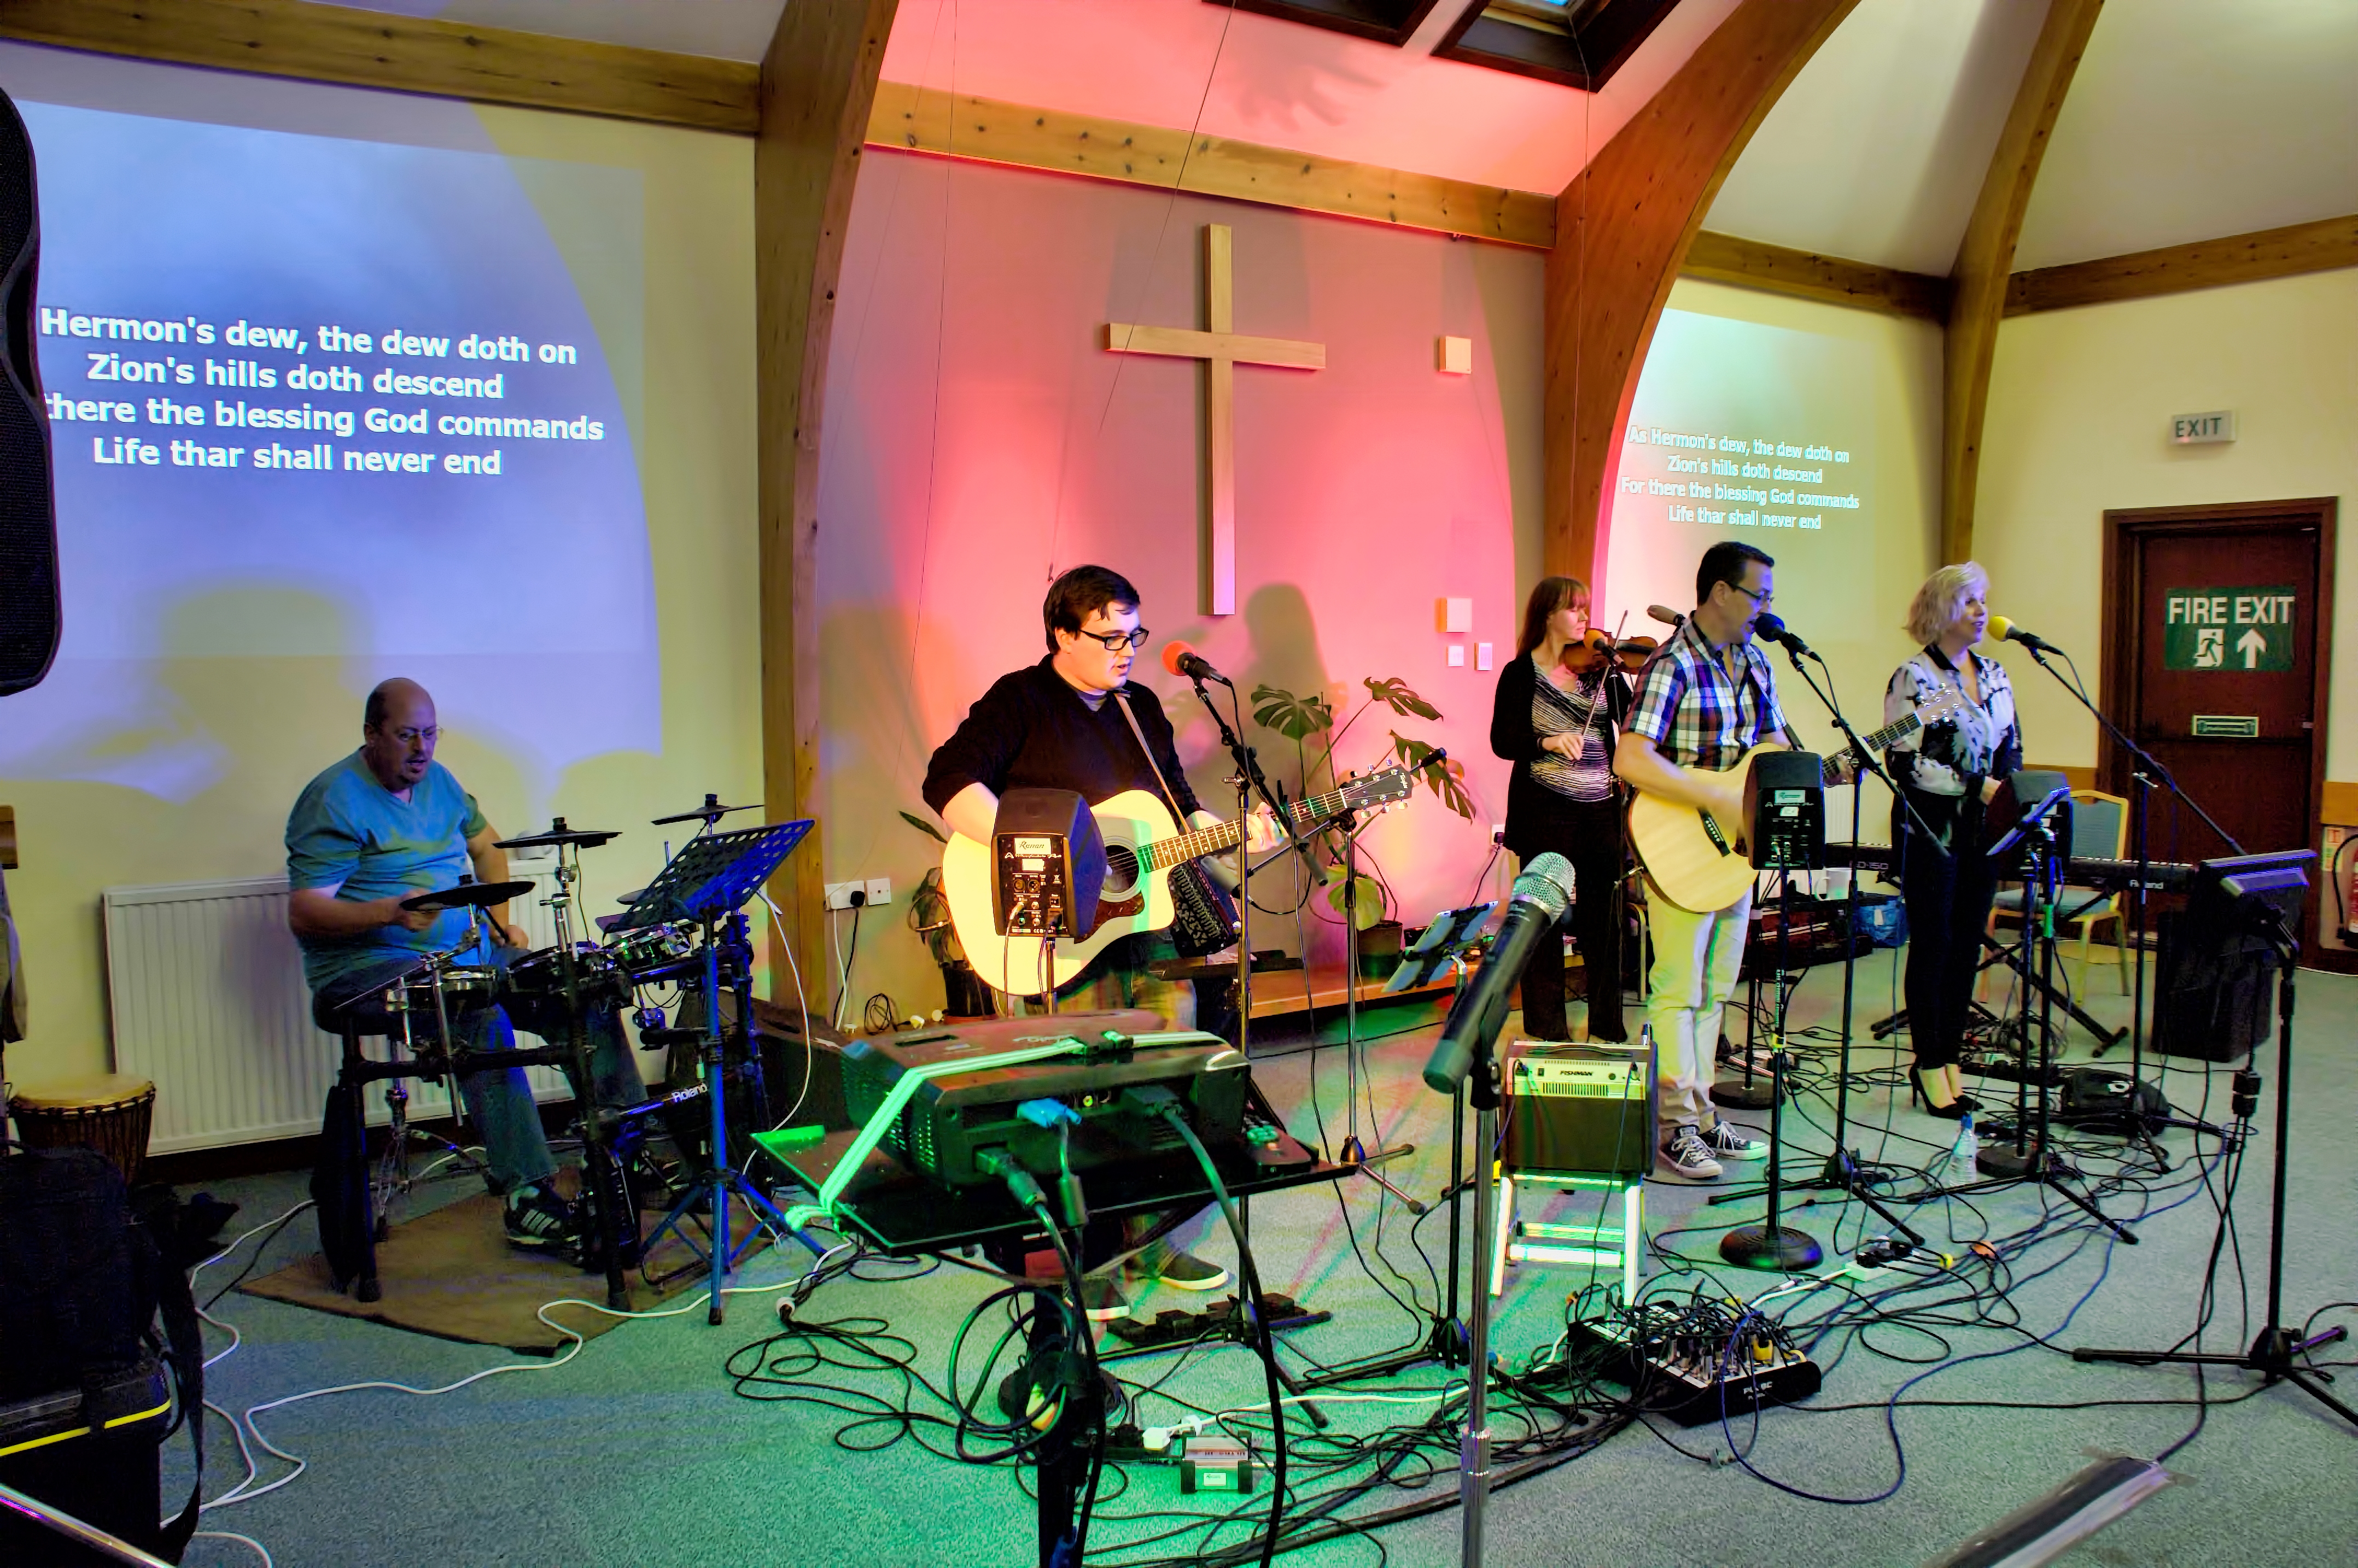
music, lighthouse, musician, singing, drums, entertainment, kyle, flameinthewest, cedarcourt, social group